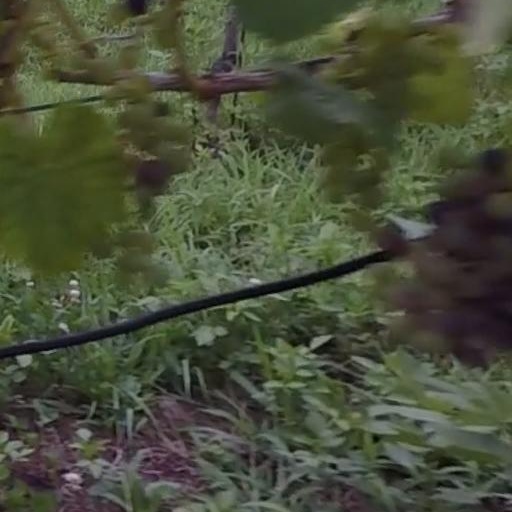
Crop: grape